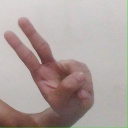
अक्षर: ऐ